Imperial German Navy

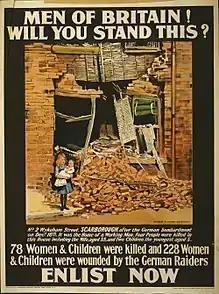
Poster condemning the 1914 Raid on Scarborough

Spending on the navy increased inexorably year by year. In 1909 Chancellor Bernhard von Bülow and Treasury Secretary Reinhold von Sydow attempted to pass a new budget boosting taxes in an attempt to reduce the deficit. The Social Democratic parties refused to accept the increased taxes on goods, while the conservatives opposed increases in inheritance taxes. Bülow and Sydow resigned in defeat and Theobald von Bethmann Hollweg became Chancellor. His attempted solution was to initiate negotiations with Britain for an agreed slow down in naval building. Negotiations came to nothing when in 1911 the Agadir Crisis brought France and Germany into conflict. Germany attempted to 'persuade' France to cede territory in the Middle Congo in return for giving France a free hand in Morocco. The effect was to raise concerns in Britain over Germany's expansionist aims, and encouraged Britain to form a closer relationship with France, including naval cooperation. Tirpitz saw this once again as an opportunity to press for naval expansion and the continuation of the four capital ships per year building rate into 1912. The January 1912 elections brought a Reichstag where the Social Democrats, opposed to military expansion, became the largest party.